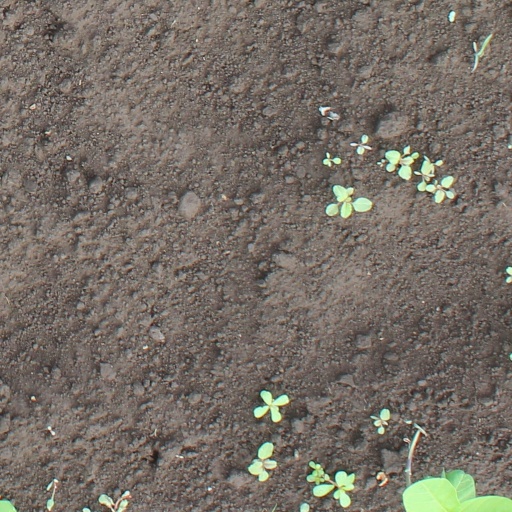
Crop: soybean